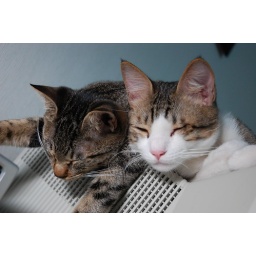
The best sleeping place in my house --- my CRT.